Tarim mummies

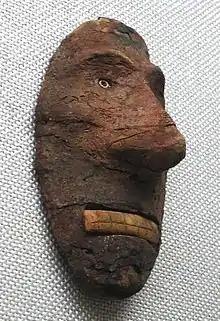
Mask from Lop Nur, China, 2000–1000 BCE

In 1995, Mair claimed that "the earliest mummies in the Tarim Basin were exclusively Caucasoid, or Europoid" with east Asian migrants arriving in the eastern portions of the Tarim Basin around 3,000 years ago while the Uyghur peoples arrived around the year 842. In trying to trace the origins of these populations, Victor Mair's team suggested that they may have arrived in the region by way of the Pamir Mountains about 5,000 years ago.